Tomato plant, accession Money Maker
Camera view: bottom (45 deg); turntable rotation: 210 degrees
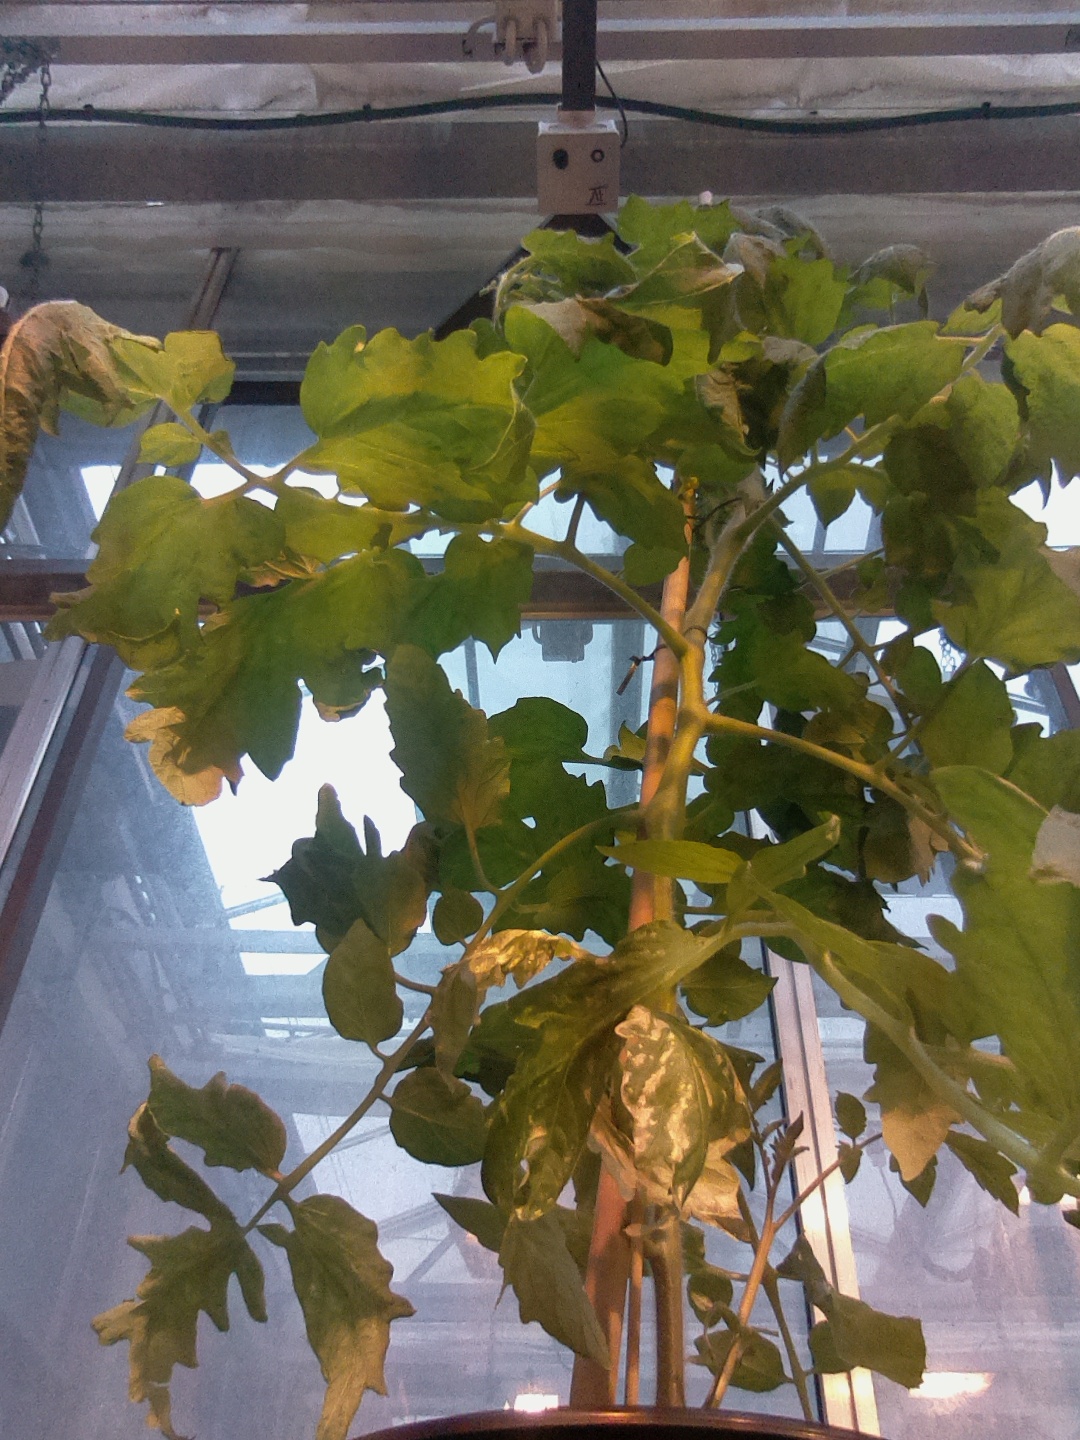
BBCH growth stage 69: End of flowering, 90%-100% of flowers open, more petals falling